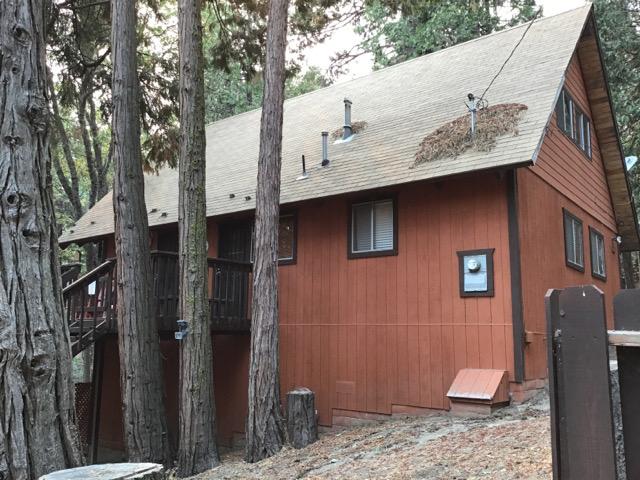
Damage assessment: no_damage